Sugiura Kajū

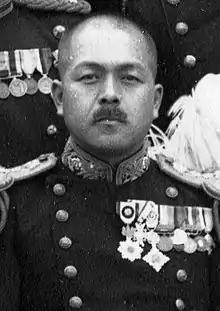

, was an admiral in the Imperial Japanese Navy during World War II.